Lia van Rhijn

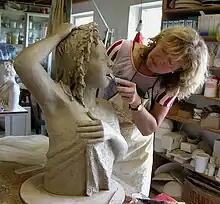
Van Rhijn with "Singer" sculpture.

Lia van Rhijn (born 1953 in Nieuwerkerk aan den IJssel) is a Dutch ceramist and sculptor, who makes sculptures of human – and animal figures and architectural forms.